Belem (ship)

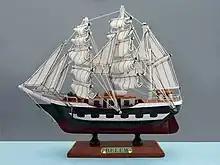
A completed kit model of Belem.

16 men: 1 captain, 1 chief officer, 2 lieutenants, 1 chief engineer, 2 cooks, 1 boatswain, 1 carpenter, 7 yardmen (two from the French National Service until 2000)